Rizal Park

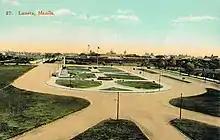
The Paseo de Luneta, around 1920s (The Rizal Monument was already present)

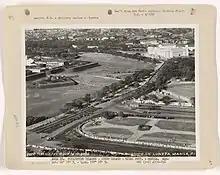
Military review on Luneta (lower right), 1931

It was during the American colonial period in the Philippines, when the Rizal Park's main landmark, the Rizal Monument was built. On September 28, 1901, the United States Philippine Commission approved Act No. 243, which would erect a monument in Luneta to commemorate the memory of José Rizal, Filipino patriot, writer and poet. The shrine was inaugurated on December 30, 1913, coinciding with Rizal's 17th death anniversary.